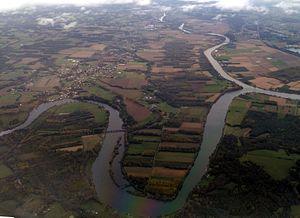
vue aérienne de la commune de Port-de-Lanne à la confluence de l'Adour et des Gaves réunis.
Port-de-Lanne est une commune française située dans le département des Landes en région Nouvelle-Aquitaine.